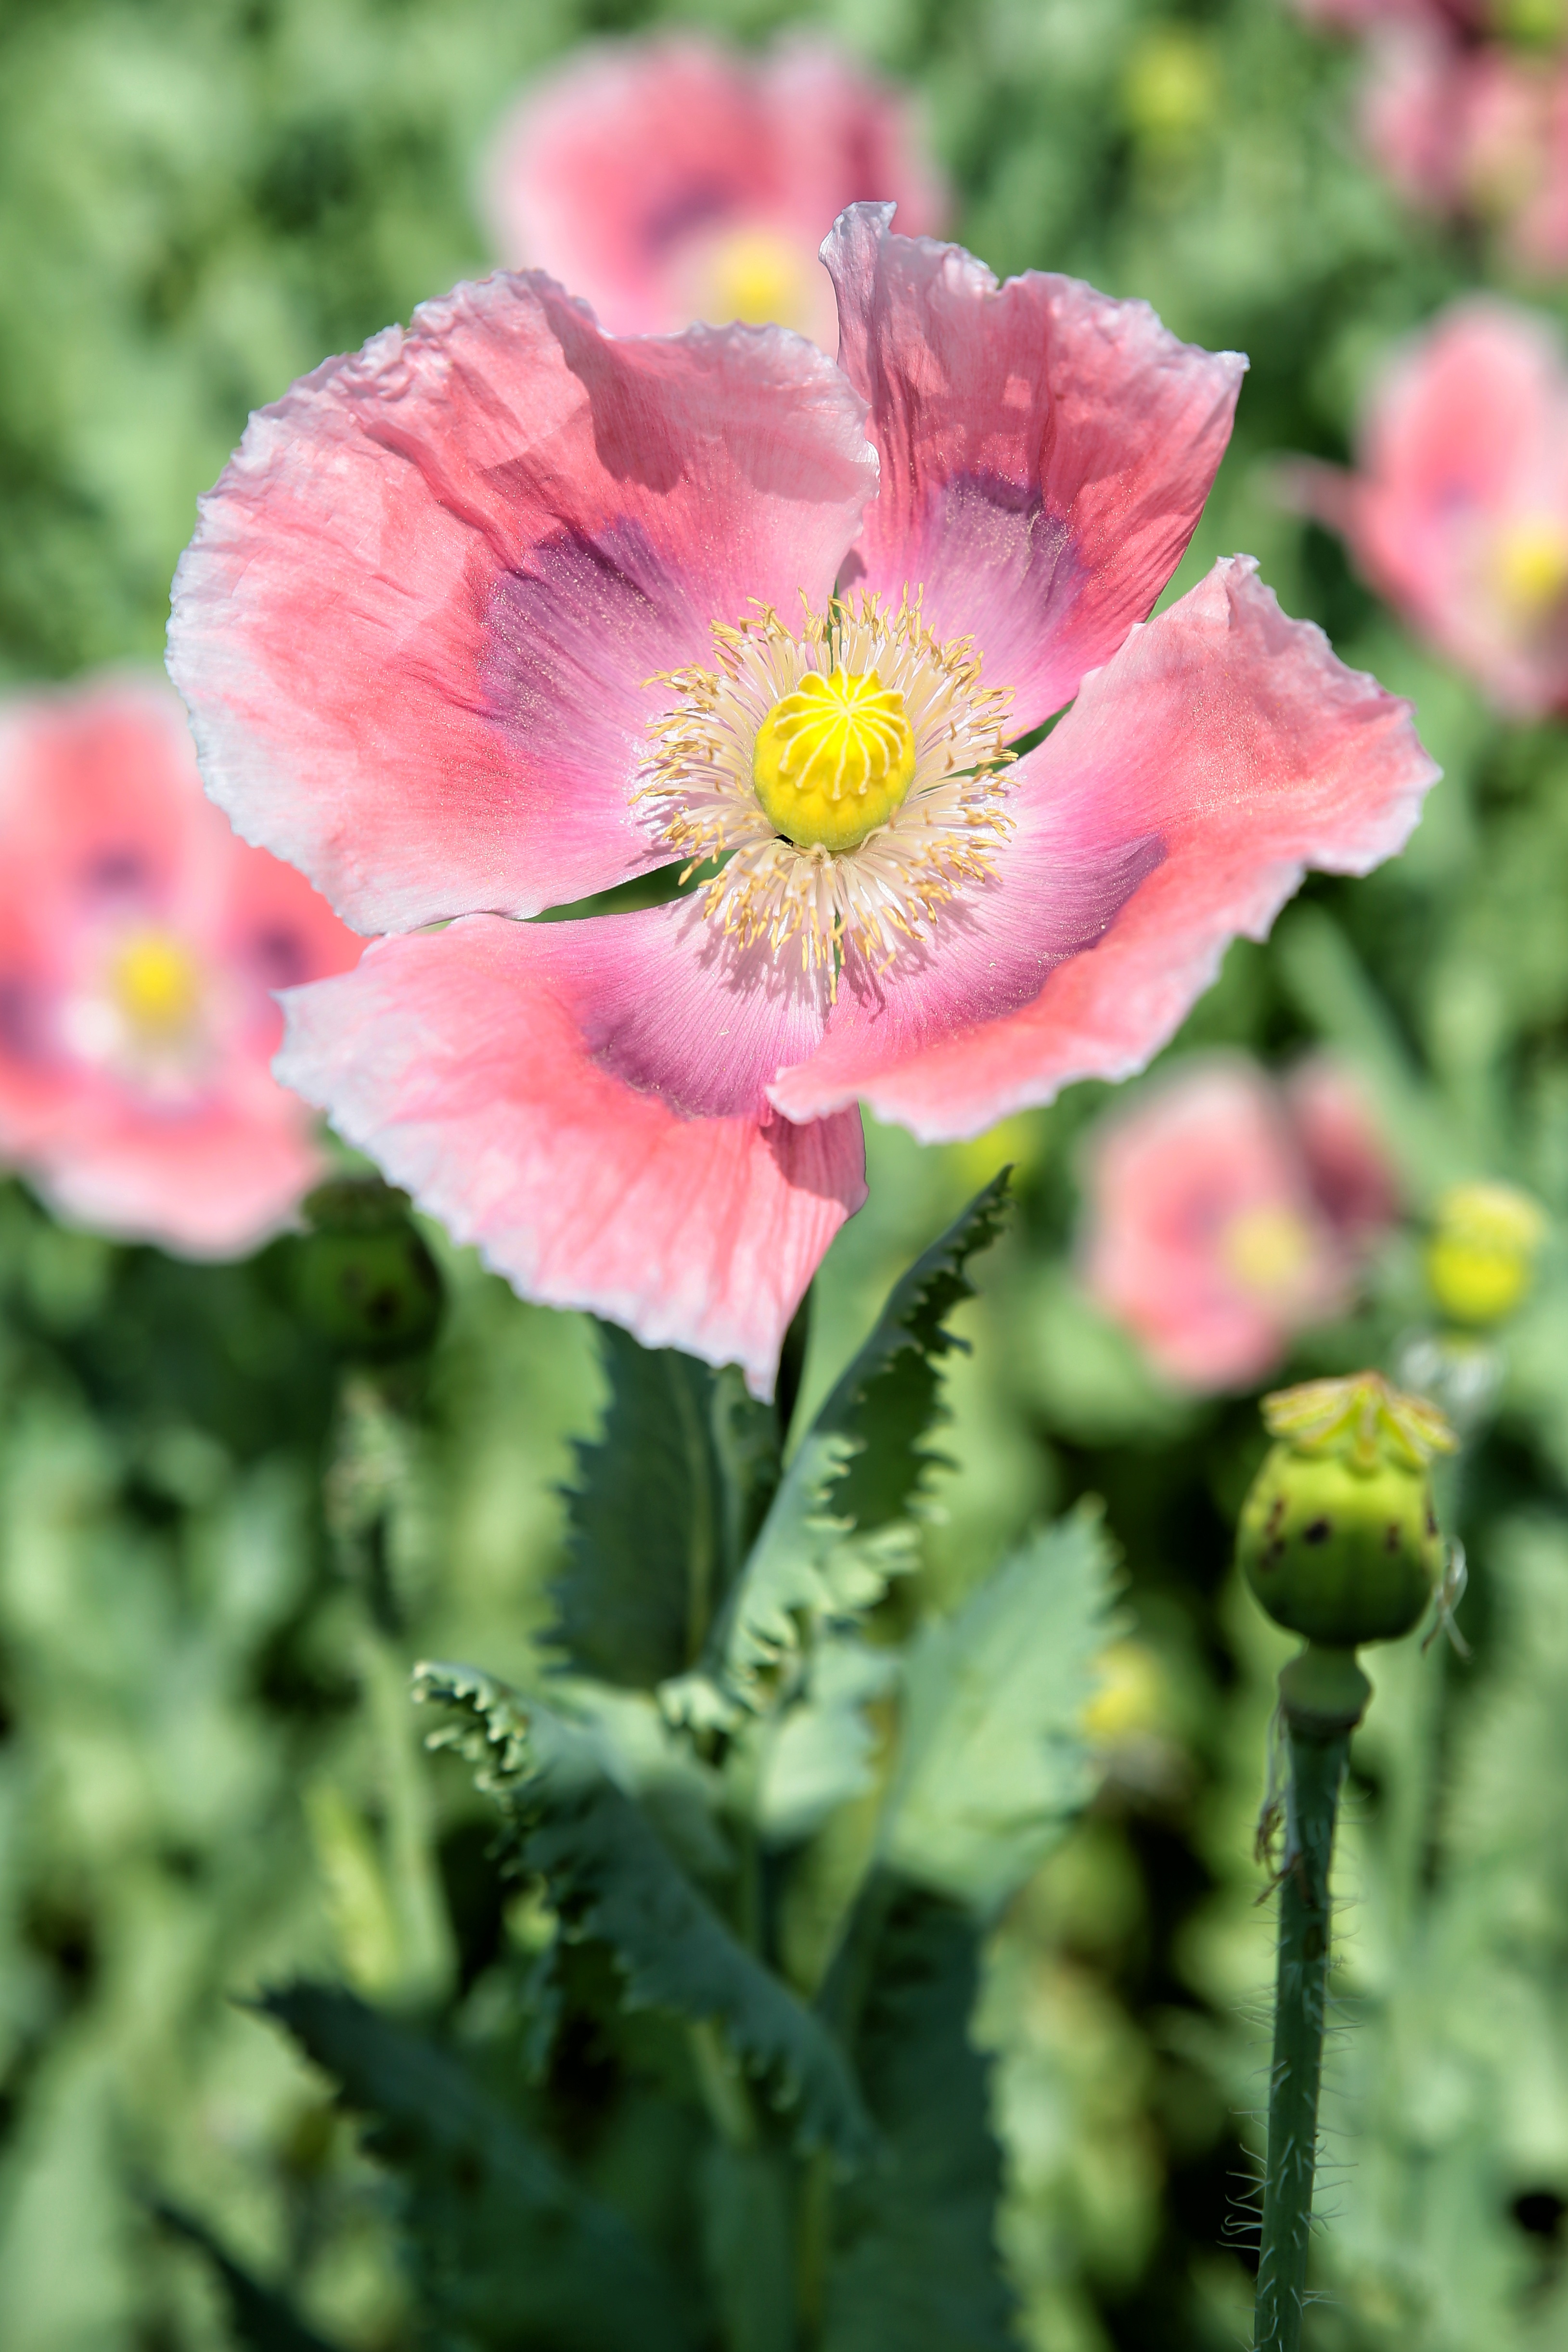
nature, blossom, plant, field, flower, petal, botany, flora, wildflower, poppy, macro photography, flowering plant, annual plant, field poppy, corn poppy, plant stem, land plant